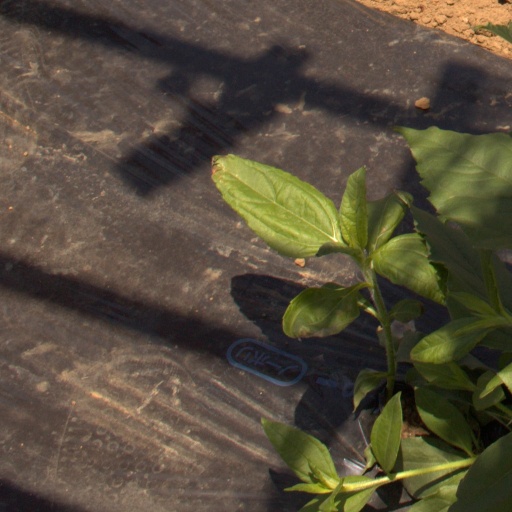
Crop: Jerusalem artichoke